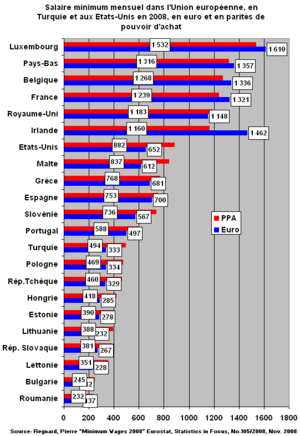
Salaire minimum mensuel dans les Etats membres de l'UE, la Turquie et les Etats-Unis en 2008, en euro et en parités de pouvoir d'achat
Le salaire minimum, ou salaire minimal, est la rémunération minimale qu'un employeur peut légalement accorder à un employé pour un travail.